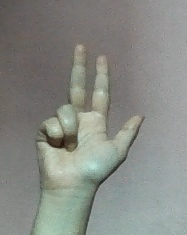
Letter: al